Rose Hill (Port Tobacco, Maryland)

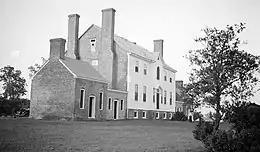
South elevation of Dr. Gustavus Brown's "Rose Hill" on Rose Hill Road, vicinity of Port Tobacco, Charles County, Maryland. Built late 18th Century, restored 1937. Photograph by Thomas T. Waterman, 1940, for the Historic American Buildings Survey

Rose Hill is a historic house built in the late 18th century near Port Tobacco in Charles County, Maryland, United States. It is a five-part, Georgian-style dwelling house. It has a two-story central block with gable ends. It was restored during the mid 20th century.